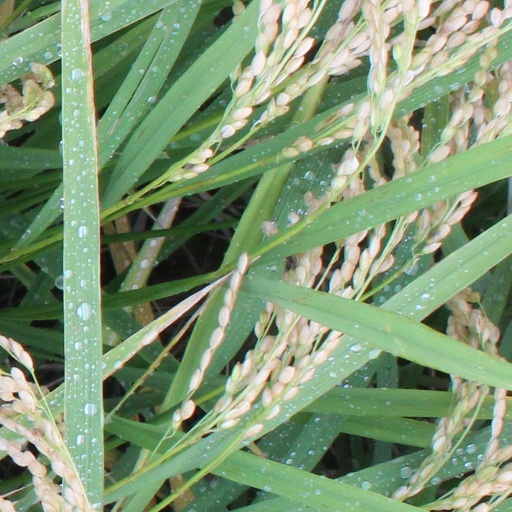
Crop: rice